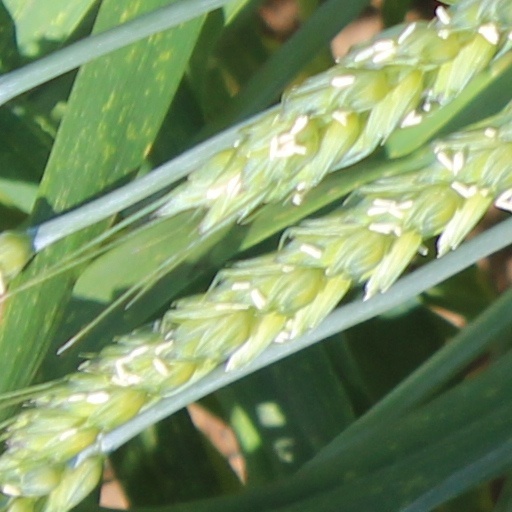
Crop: wheat